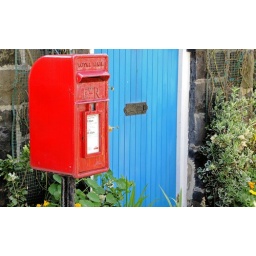
This post box was in someone's front garden - along the Antrim Coast road